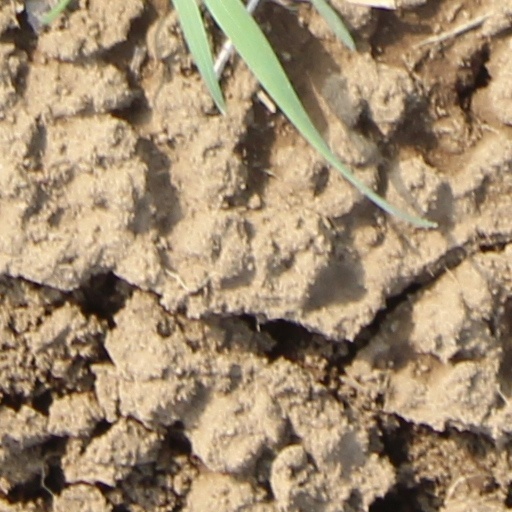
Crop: wheat